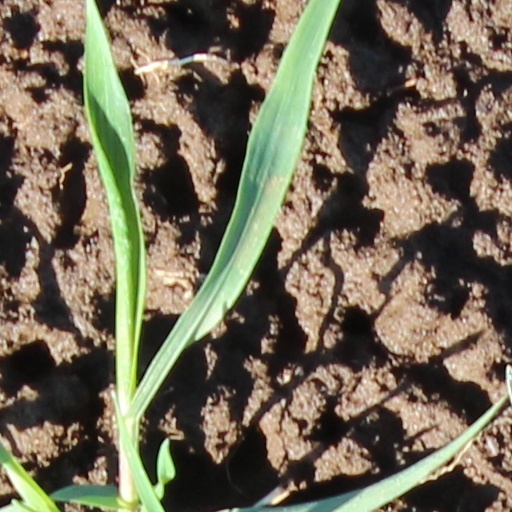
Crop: wheat